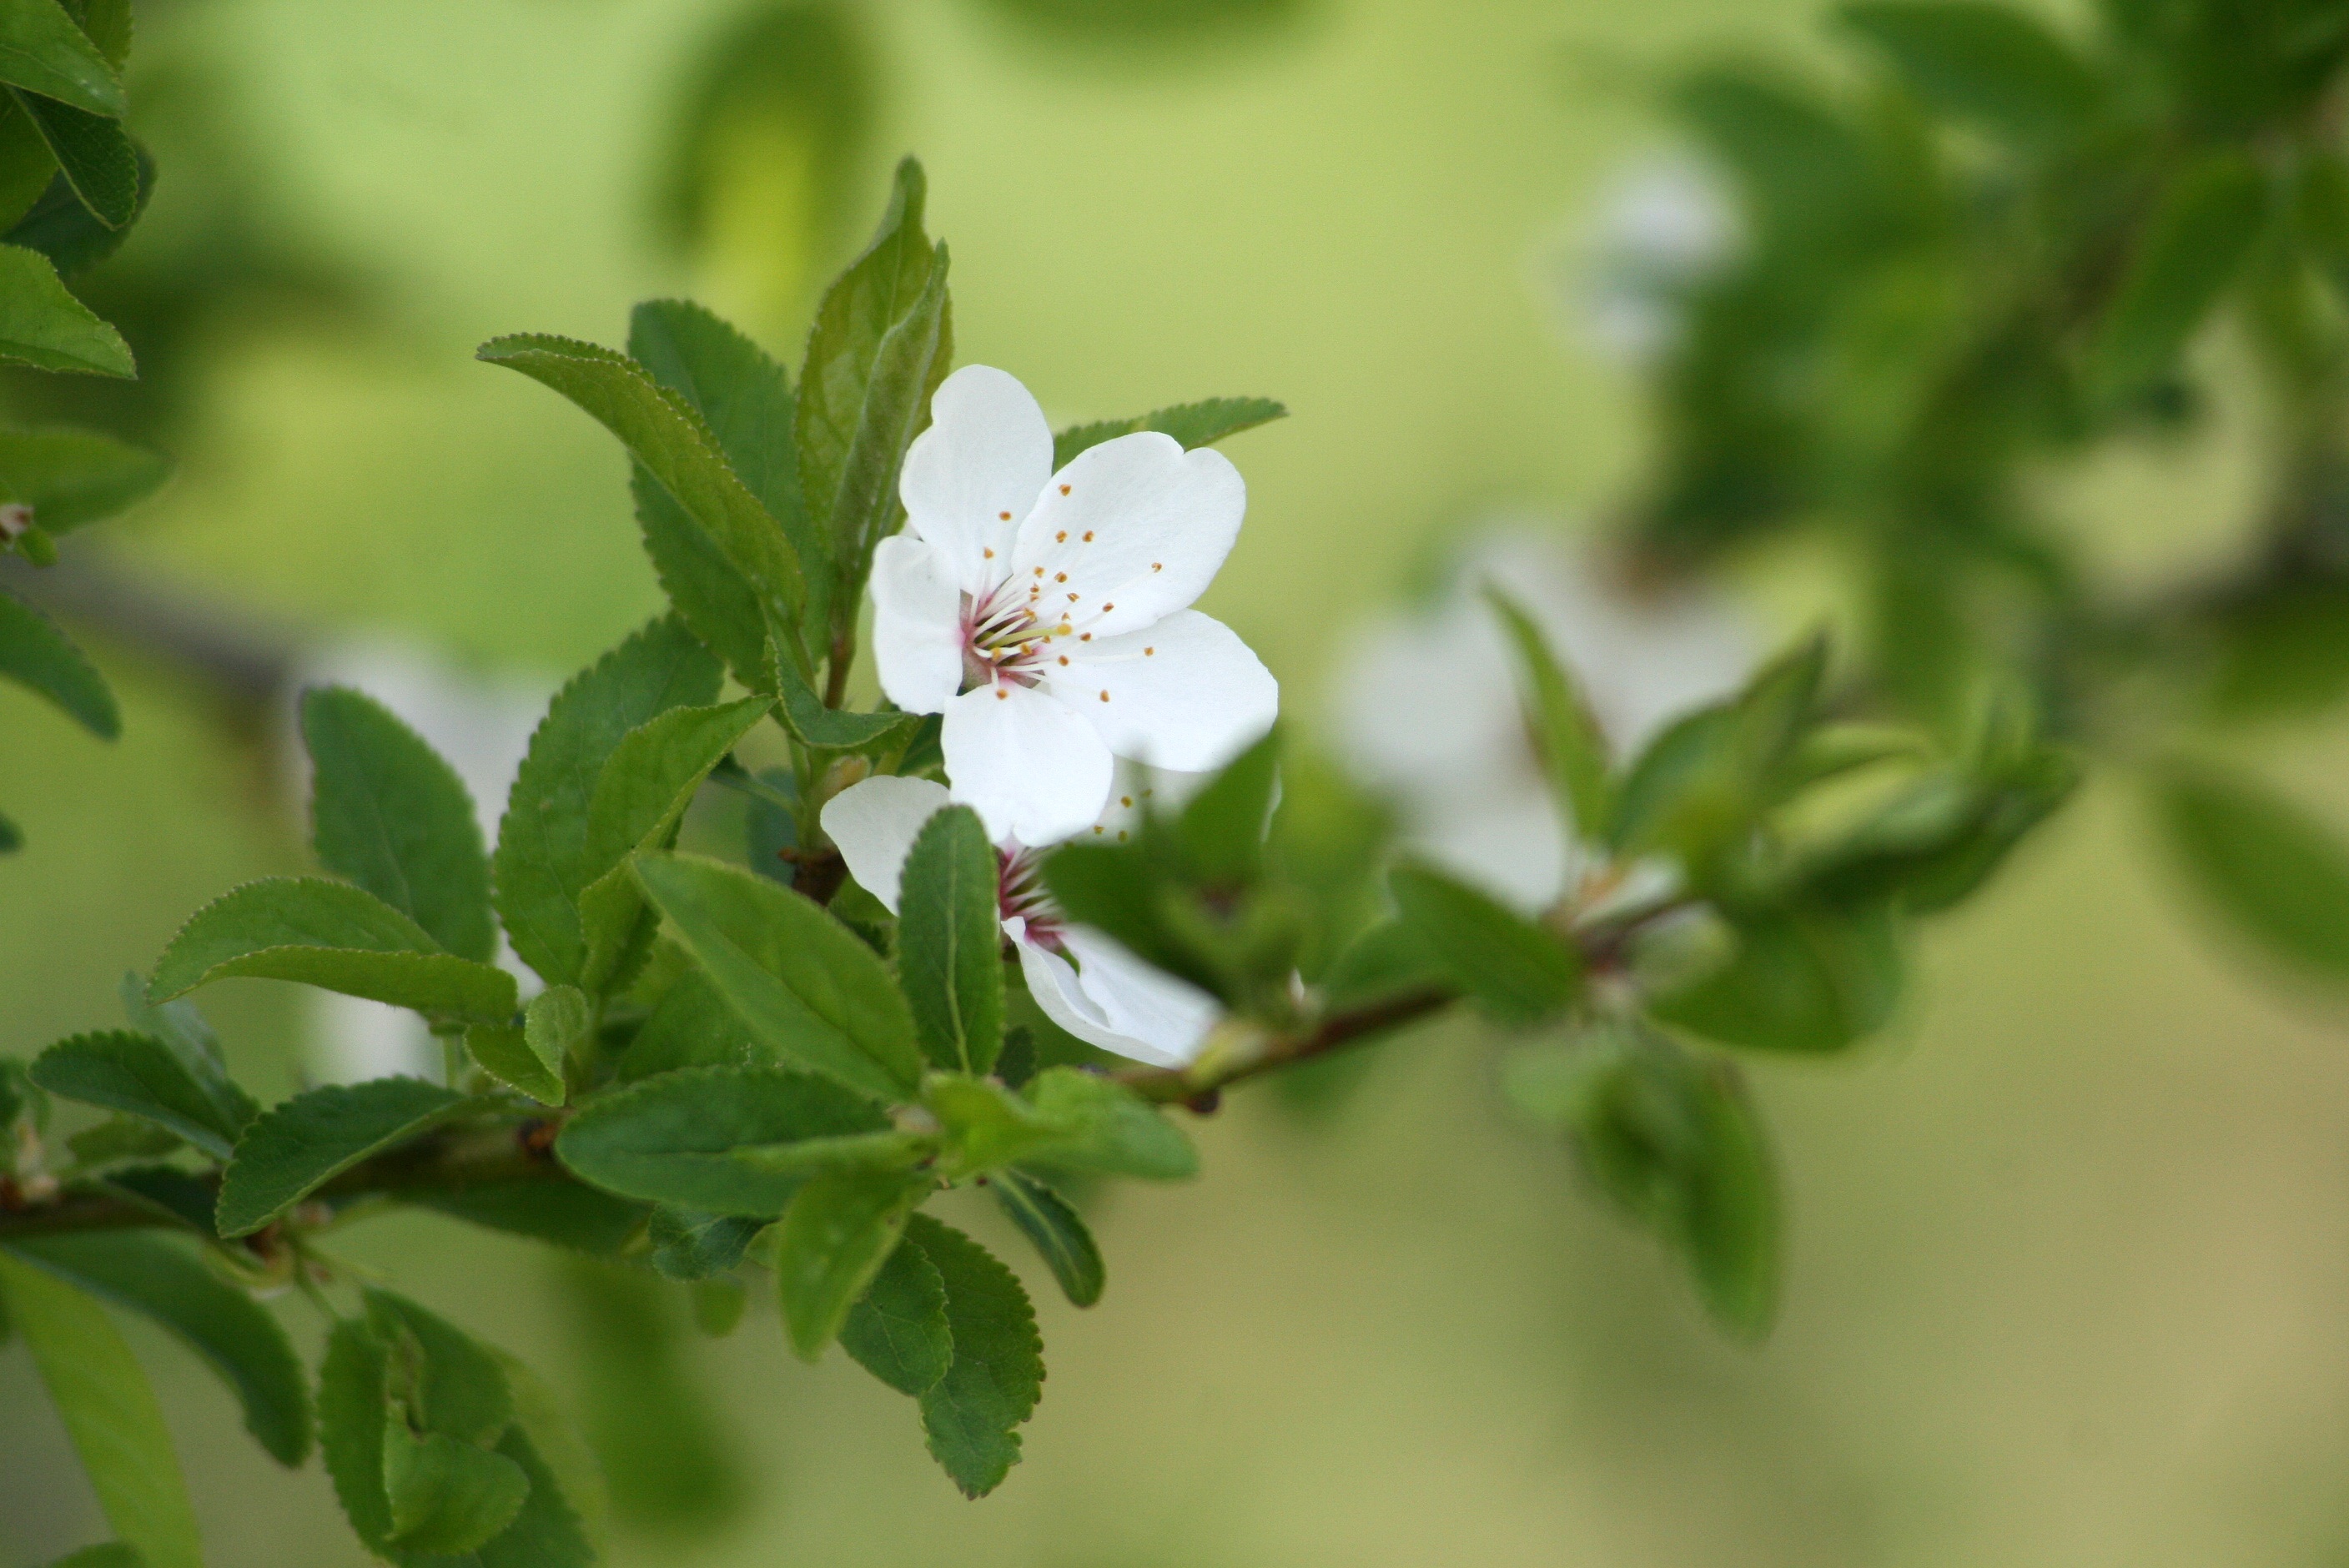
nature, branch, blossom, plant, white, leaf, flower, bloom, bush, rose, spring, green, produce, botany, flora, wildflower, close up, shrub, macro photography, rosa canina, flowering plant, rose family, land plant, rosa rubiginosa